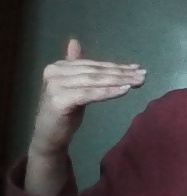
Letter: khaa